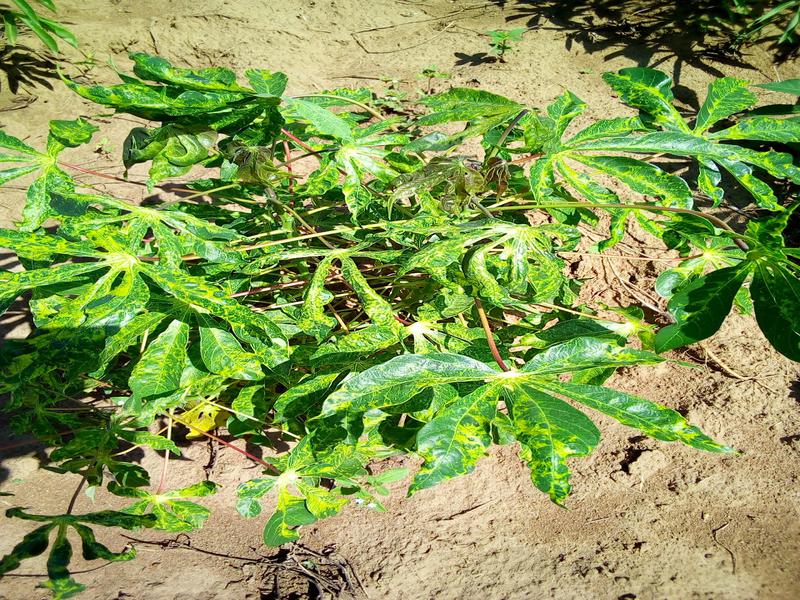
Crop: cassava
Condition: mosaic_disease